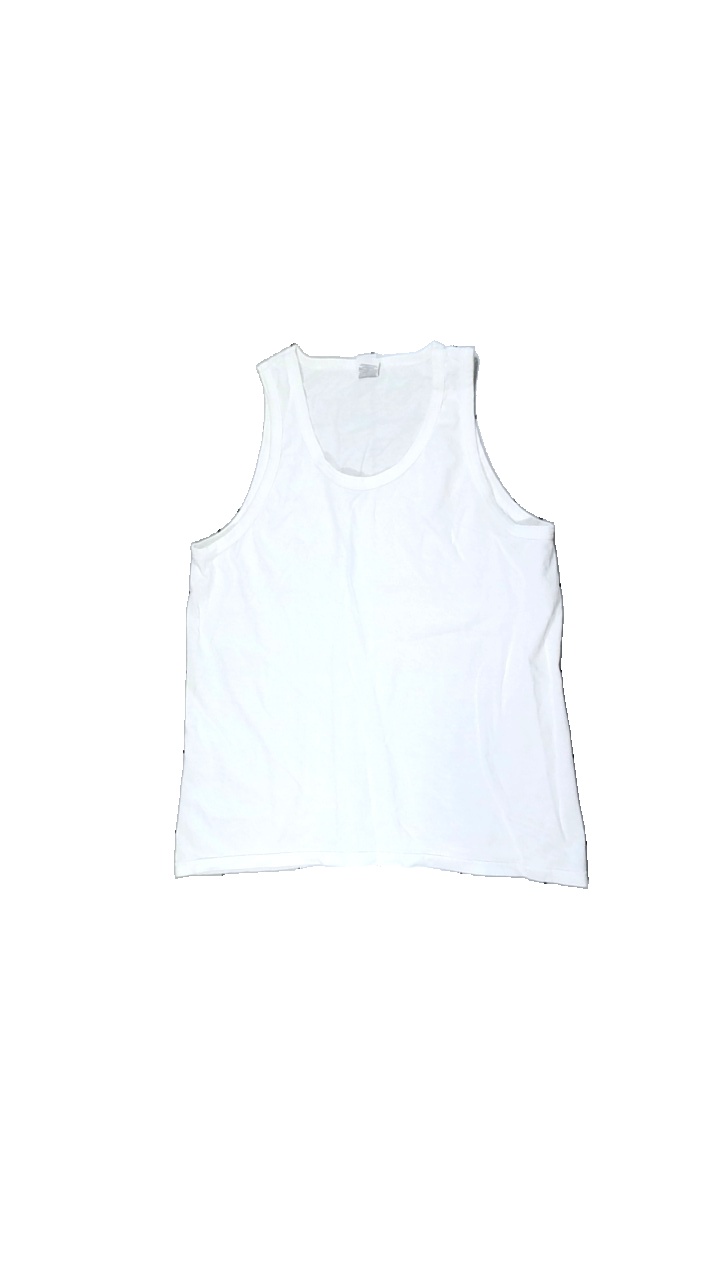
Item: Tank Top (Ladies)
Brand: Fruit Of The Loom
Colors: White
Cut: Regular
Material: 100% cotton
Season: All
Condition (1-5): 4
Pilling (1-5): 5
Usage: Reuse
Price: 50-100